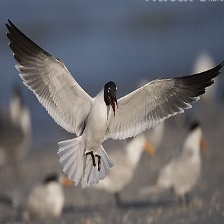
Species: LAUGHING GULL
Scientific name: LEUCOPHAEUS ATRICILLA